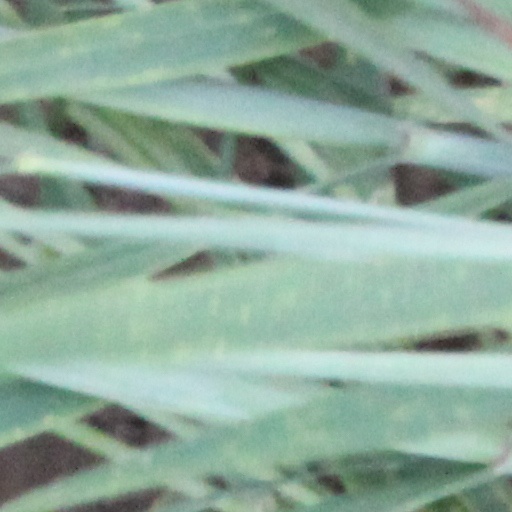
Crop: wheat